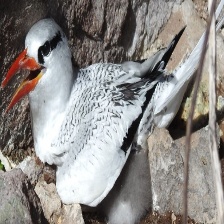
Species: RED BILLED TROPICBIRD
Scientific name: PHAETHON AETHEREU